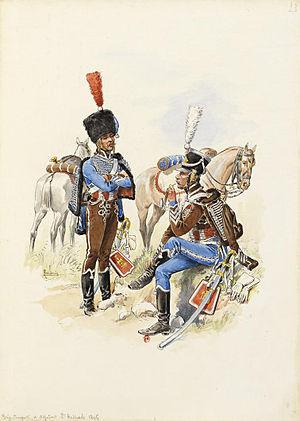
Brigadier-trompette et Adjudant du 2e Hussards en 1806.
Le régiment de Chamborant hussards est un régiment de cavalerie français d'Ancien Régime créé en 1735 sous le nom de régiment d'Esterhazy hussards devenu sous la Révolution le 2ᵉ régiment de hussards.